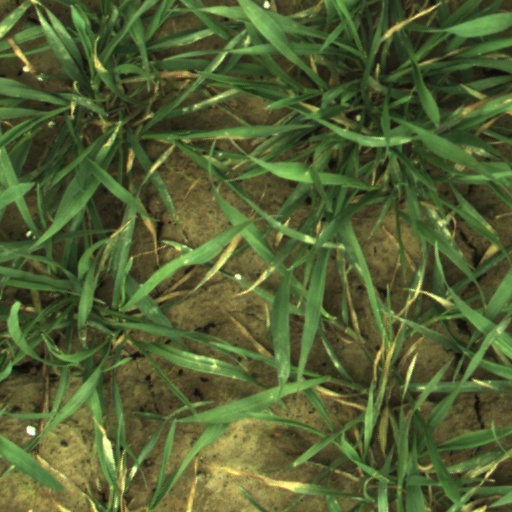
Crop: wheat